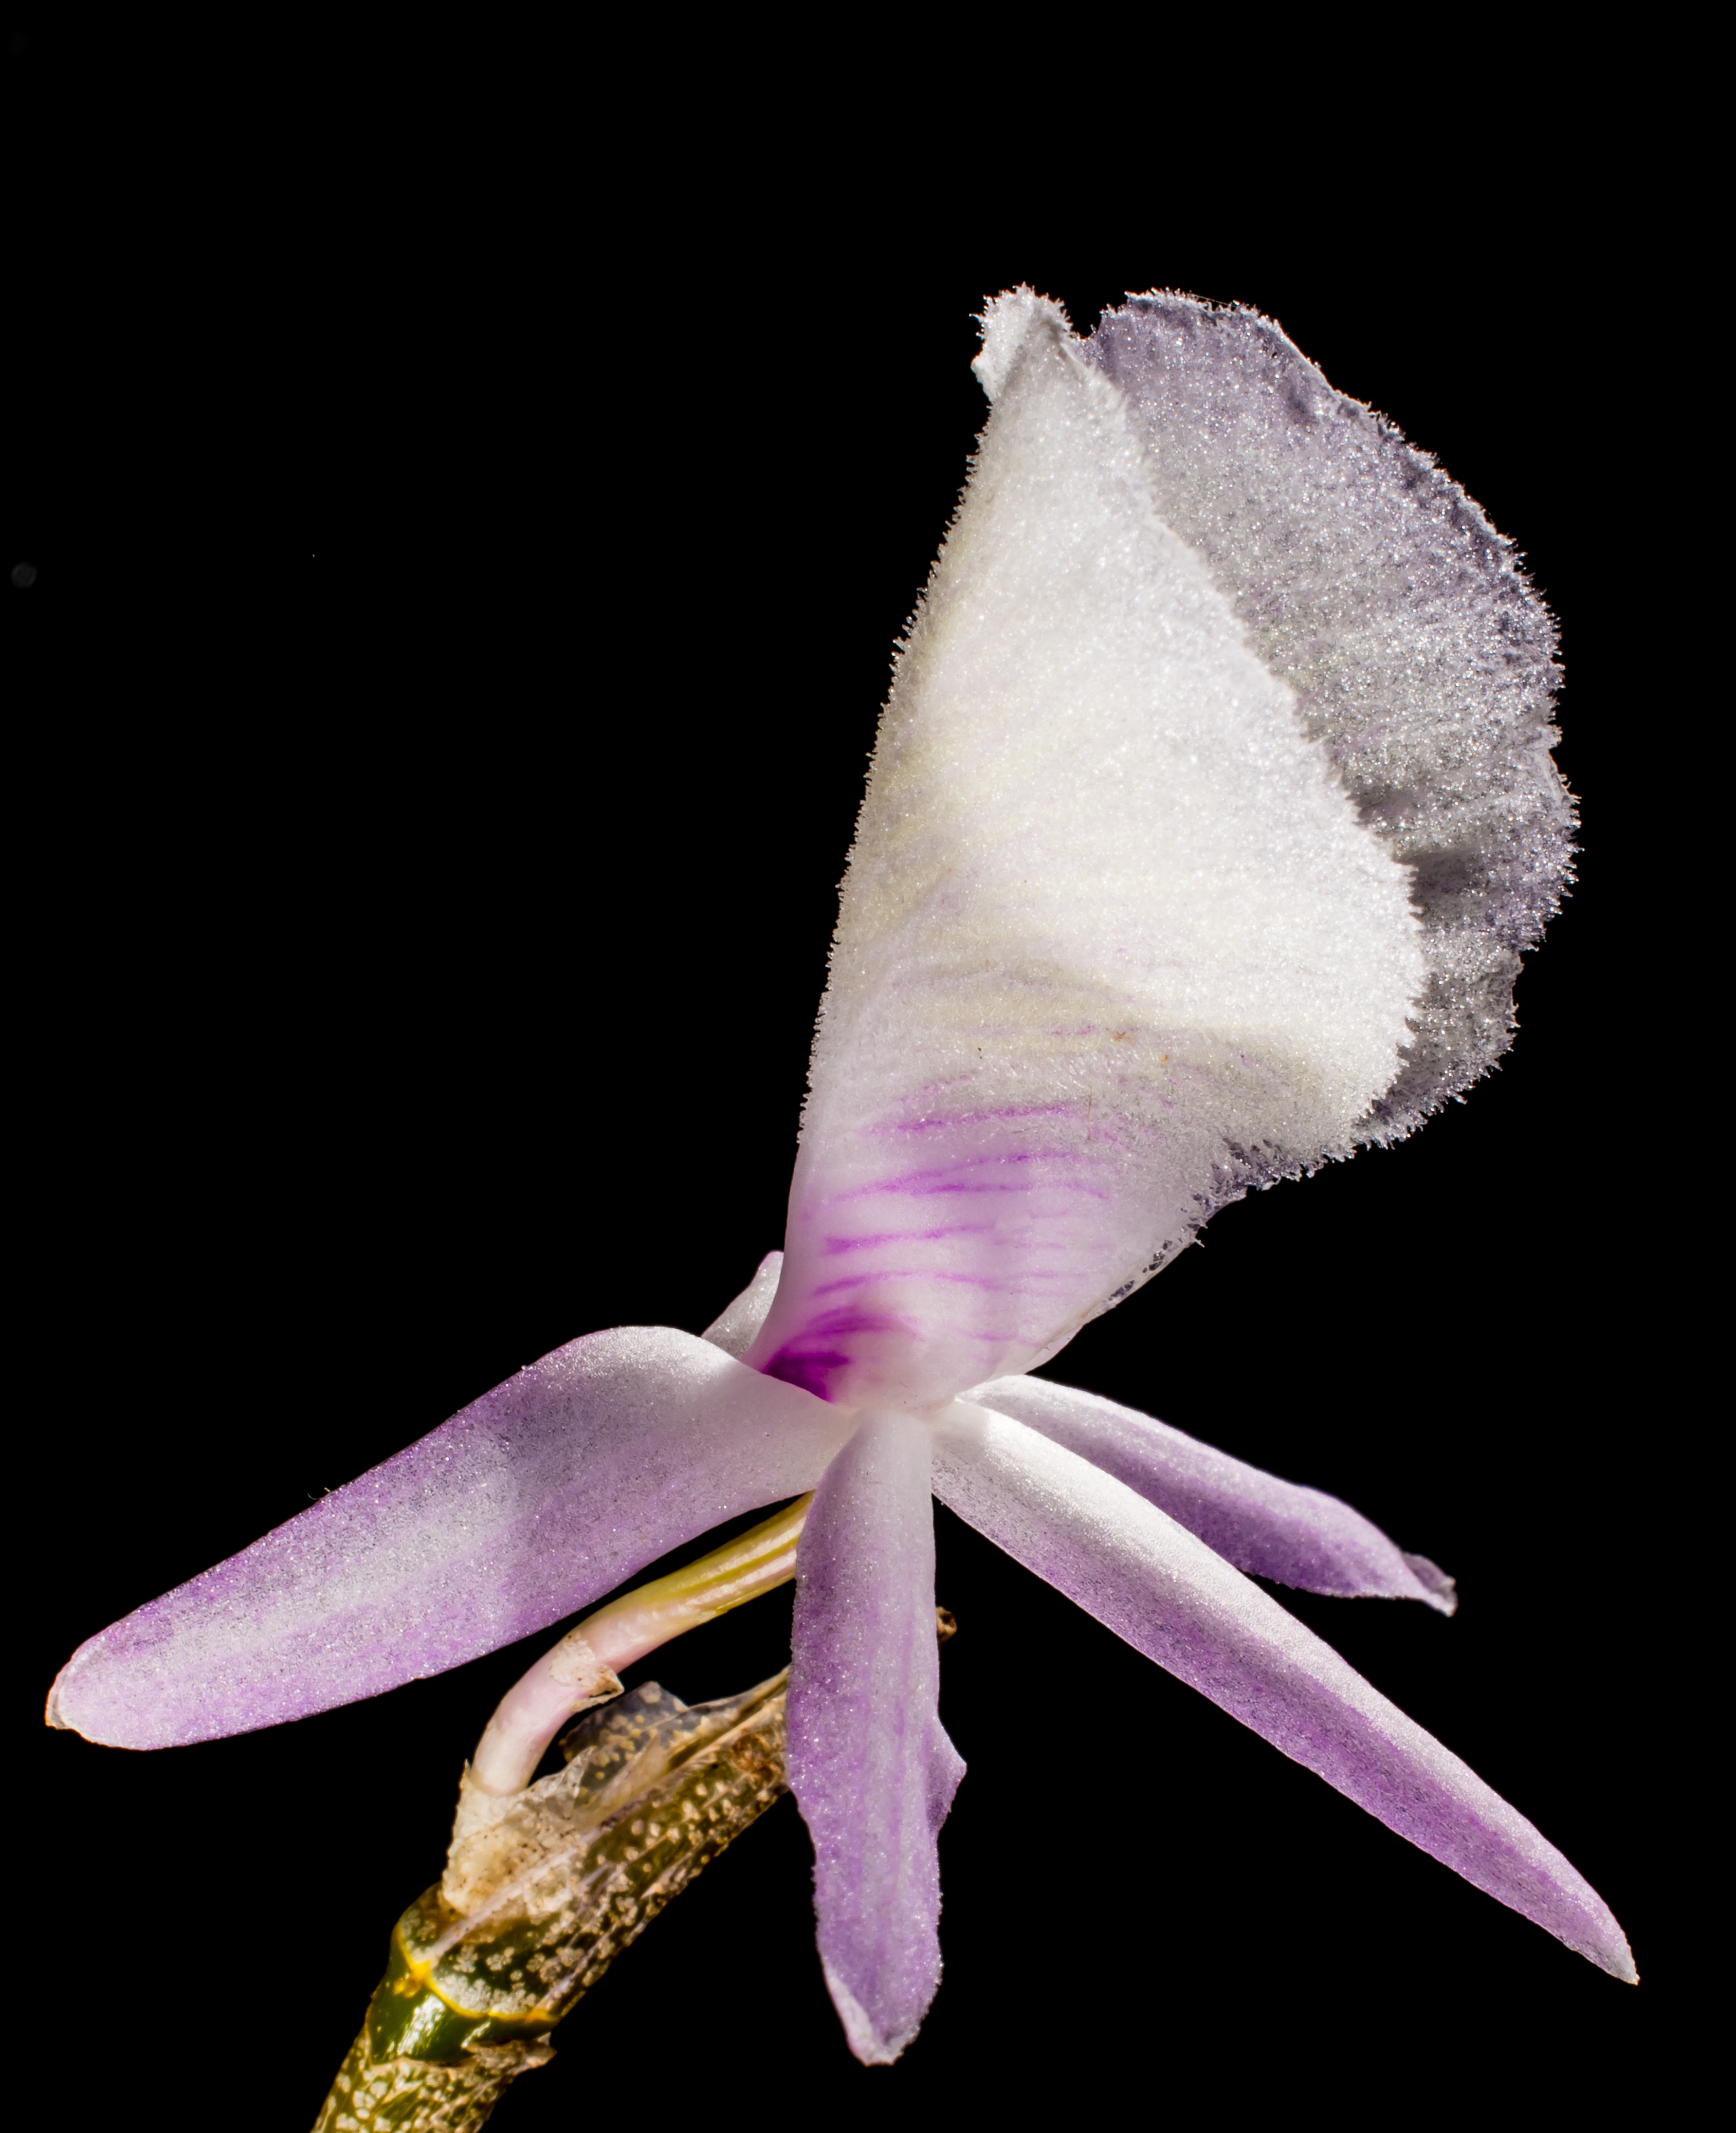
blossom, plant, photography, leaf, flower, petal, bloom, moth, flora, orchid, close up, macro photography, flowering plant, wild orchid, white violet, land plant